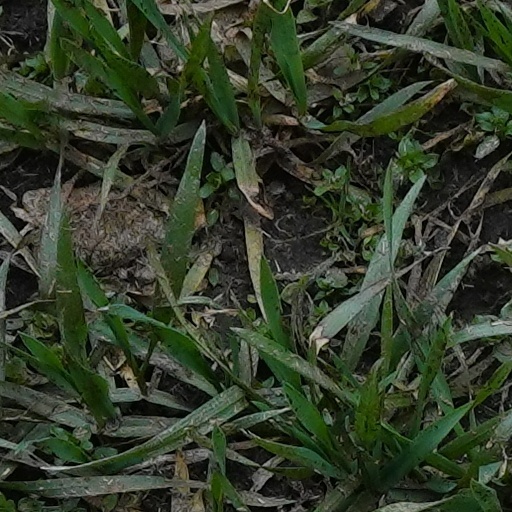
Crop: wheat